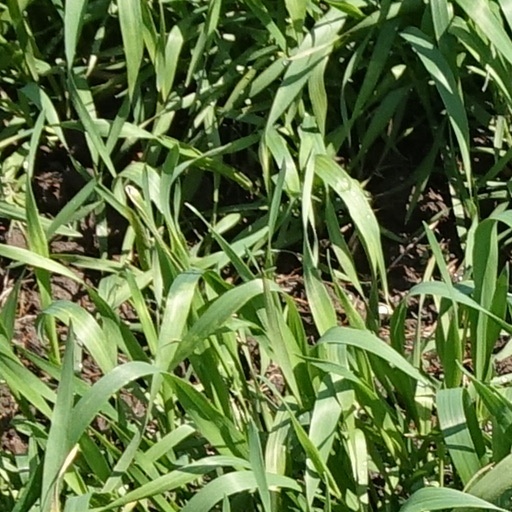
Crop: wheat